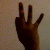
The image shows a hand gesture representing the number 9 in Indian Sign Language.